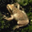
Label: frog